Tuchola Forest

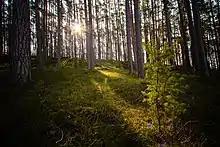
Tuchola Forest

This predominantly coniferous forest is composed mainly of suboceanic ("Leucobryo-Pinetum") and subcontinental ("Peucedano-Pinetum") young Scots pine forest habitat types covering 64.5% of the area of land habitats, as well as of dry acidophilous Scots pine forest ("Cladonio-Pinetum") covering 2.5% of the area, and of marshy pine forest ("Vaccinio-uliginosi-Pinetum"). The Habitats Directive classifies the initial three habitat types jointly as the Central European lichen Scots pine forest habitat type, and the last one as belonging to bog woodlands habitat type, all belonging to the Forests of Temperate Europe group. The habitat classification of the European Nature Information System classifies the first type as belonging to subcontinental moss Pinus sylvestris forests, the second and the third type belong to subcontinental lichen Pinus sylvestris forests, while the fourth belongs to nemoral Pinus sylvestris mire forests.